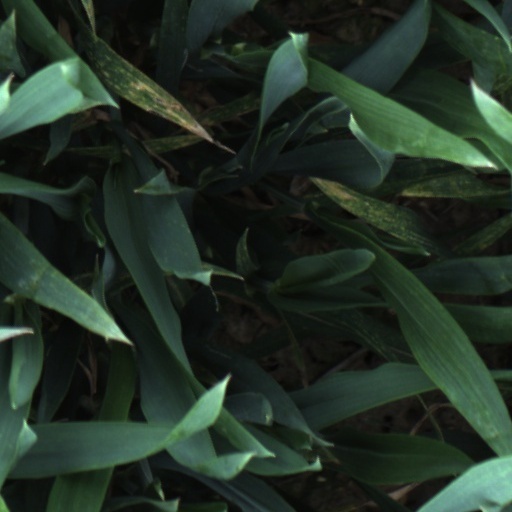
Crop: wheat